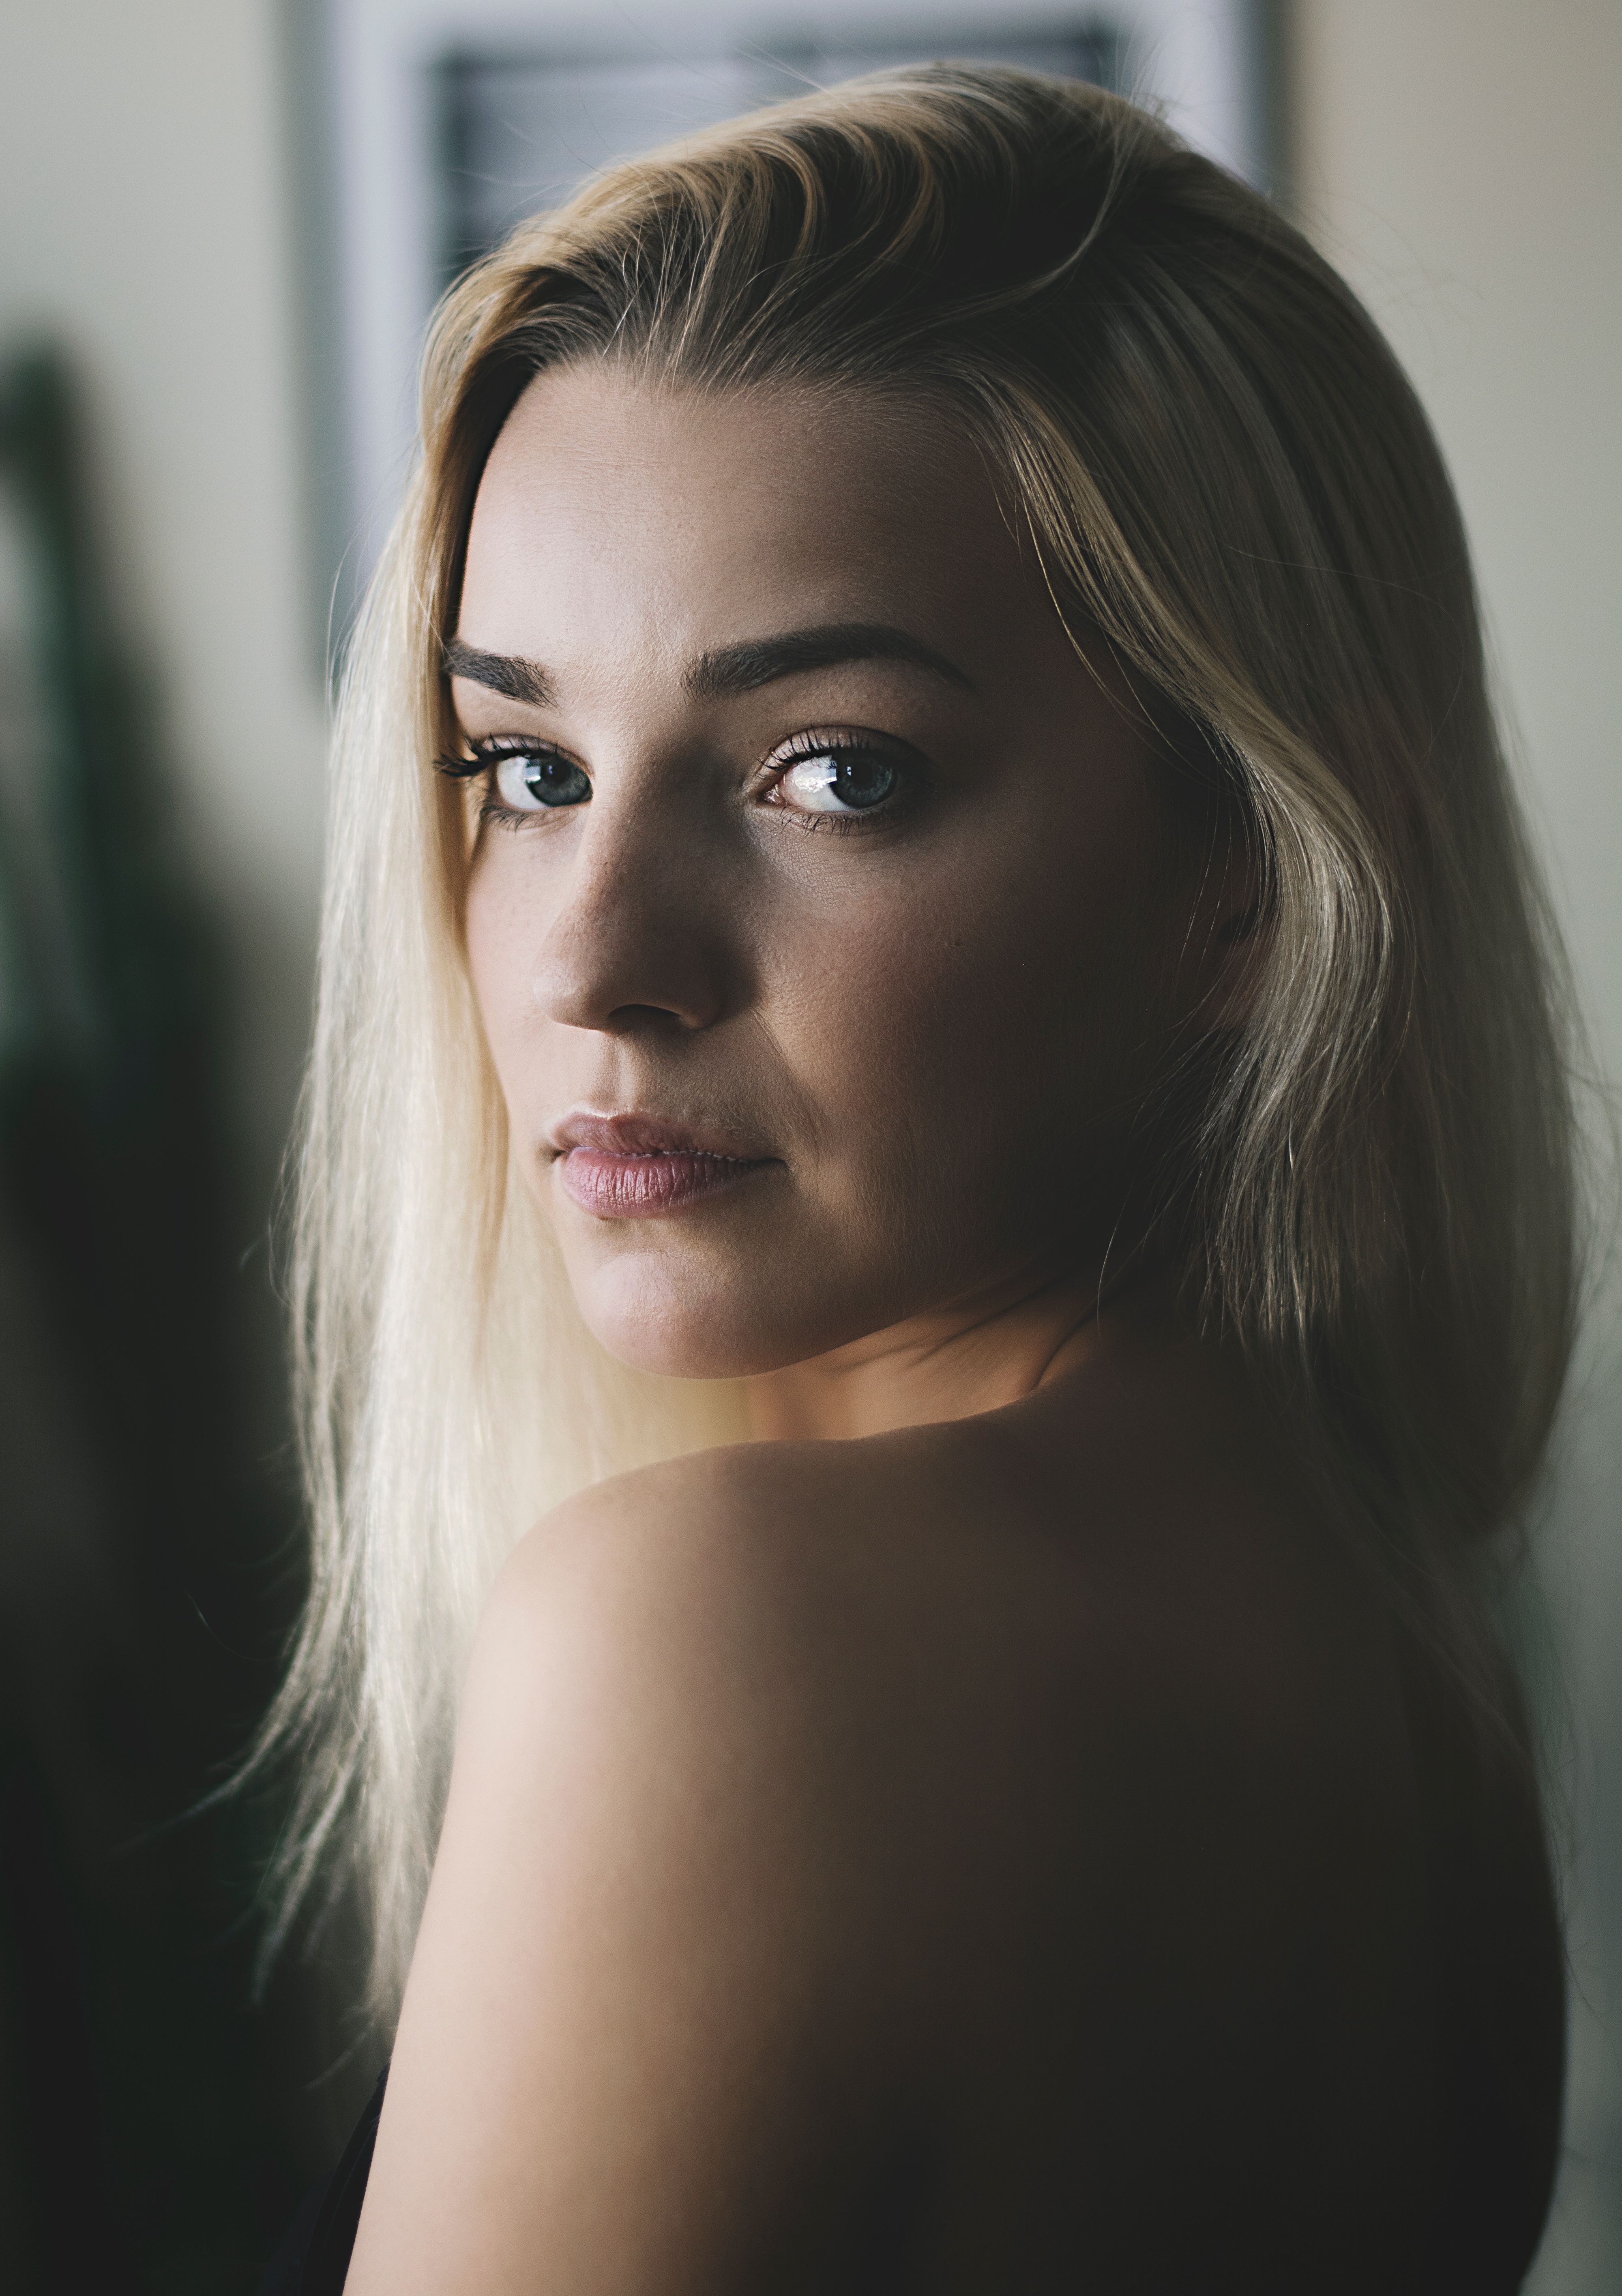
person, girl, woman, hair, photography, portrait, model, fashion, lady, hairstyle, mouth, long hair, close up, black hair, face, nose, eye, head, skin, beauty, blond, organ, photo shoot, brown hair, portrait photography, art model